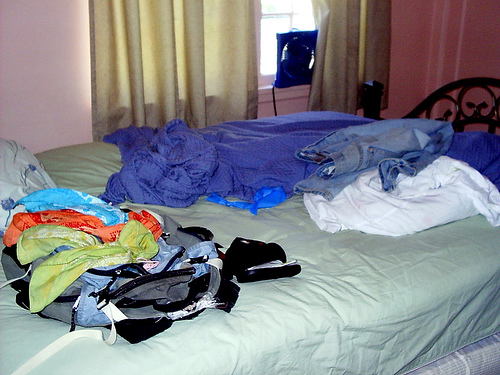
user: Given an image and a question. Answer the question in a short answer. Question: What type of chore is being done? Short Answer:
assistant: laundry